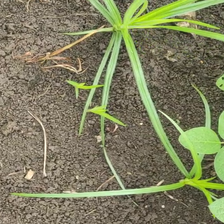
Weed species: Lavhala_(Cyperus_Rotundus)